High-temperature superconductivity

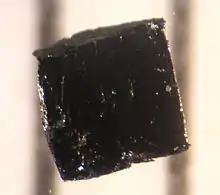
A sample of bismuth strontium calcium copper oxide (BSCCO), which is currently one of the most practical high-temperature superconductors. Notably, it does not contain rare-earths. BSCCO is a cuprate superconductor based on bismuth and strontium. Thanks to its higher operating temperature, cuprates are now becoming competitors for more ordinary niobium-based superconductors, as well as magnesium diboride superconductors.

High-temperature superconductivity (high- or HTS) is superconductivity in materials with a critical temperature (the temperature below which the material behaves as a superconductor) above , the boiling point of liquid nitrogen. They are "high-temperature" only relative to previously known superconductors, which function only closer to absolute zero. The first high-temperature superconductor was discovered in 1986 by IBM researchers Georg Bednorz and K. Alex Müller. Although the critical temperature is around , this material was modified by Ching-Wu Chu to make the first high-temperature superconductor with critical temperature . Bednorz and Müller were awarded the Nobel Prize in Physics in 1987 "for their important break-through in the discovery of superconductivity in ceramic materials". Most high- materials are type-II superconductors.